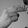
ASL letter: H